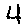
Label: 4